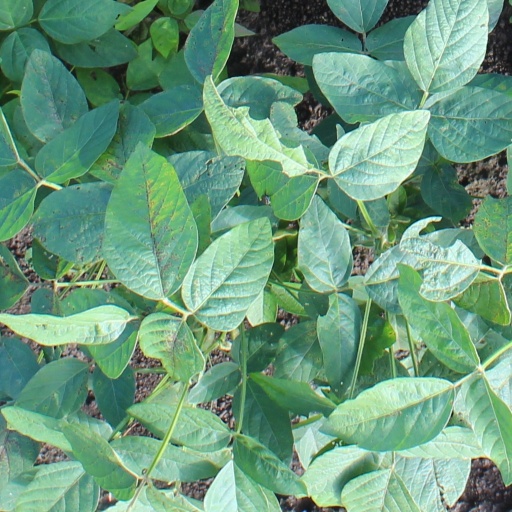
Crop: soybean